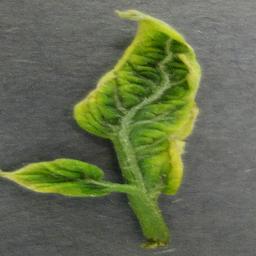
Label: Tomato___Tomato_Yellow_Leaf_Curl_Virus